August Zinn

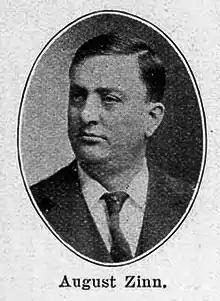
Photo from "Wisconsin Blue Book" 1901

August Zinn was an American politician from Milwaukee, Wisconsin who spent two terms (1899-1902) as a Republican member of the Wisconsin State Assembly from Milwaukee County.